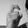
ASL letter: X